Jada Pinkett Smith

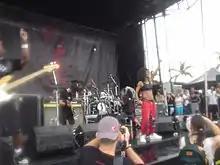
Wicked Wisdom performing at Ozzfest 2005

In 2005, Sharon Osbourne saw Wicked Wisdom perform at a small nightclub in Los Angeles. She said: "I was blown away. When you see and hear Jada with her band it's apparent that she has nothing but love and respect for this genre of music". In May 2005, organizers announced Wicked Wisdom would perform on the second stage of 2005's Ozzfest. Aware of questions about the band's addition to Ozzfest, Pinkett Smith said, "I'm not here asking for any favors. You've got to show and prove. And not every audience is going to go for it." Wicked Wisdom's guitarist Pocket Honore said while early dates of the tour were rocky, "once word got out that we weren't a joke, people started coming out and by the sixth or seventh gig we were on fire". Pinkett Smith agreed, saying, "After seven dates within the Ozzfest tour, the whole attitude of it started to turn around once the word of mouth started getting out."